Agios Konstantinos, Samos

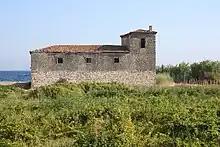
The tavern (wine warehouse) by Aristidis Folas on the eastern edge of the village.

Later homes built after the union with Greece (1912) are often found in the second row from the sea behind the beachfront homes. These are found constructed using similar methods to the beachfront homes, but some are with small central balconies and generally have a more neoclassic appearance which was popular in many Greek cities and larger towns in the interwar period, as can be seen in nearby Karlovasi. Earlier buildings were also often updated to reflect the newer styling.